Pectodens

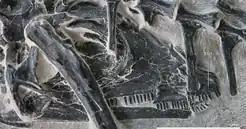
Skull

"Pectodens" was a small animal with a slender build, measuring roughly long. Overall, its skeleton was poorly ossified, although this may have been a consequence of the young age of the specimen. The skull measured long, while the lower jaw was probably long when complete. Uniquely, numerous conical teeth in the jaws of "Pectodens" formed a comb-like structure. These teeth had weakly-developed broad enamel ridges. There were 10 teeth in each premaxilla at the front of the jaw, and at least 24 more on the maxilla further back. There were also teeth on the palate, with at least 15 being present on the pterygoid bone. Additionally, the eye socket was very large, measuring long, although this again may have been due to the animal's immaturity. Meanwhile, the rear (temporal) region of the skull was quite short. Similar to "Dinocephalosaurus", the bony nostrils of "Pectodens" were retracted from the tip of the snout by the width of the premaxilla, and both lacked the backward-pointing process of the jugal bone seen in other archosauromorph reptiles.